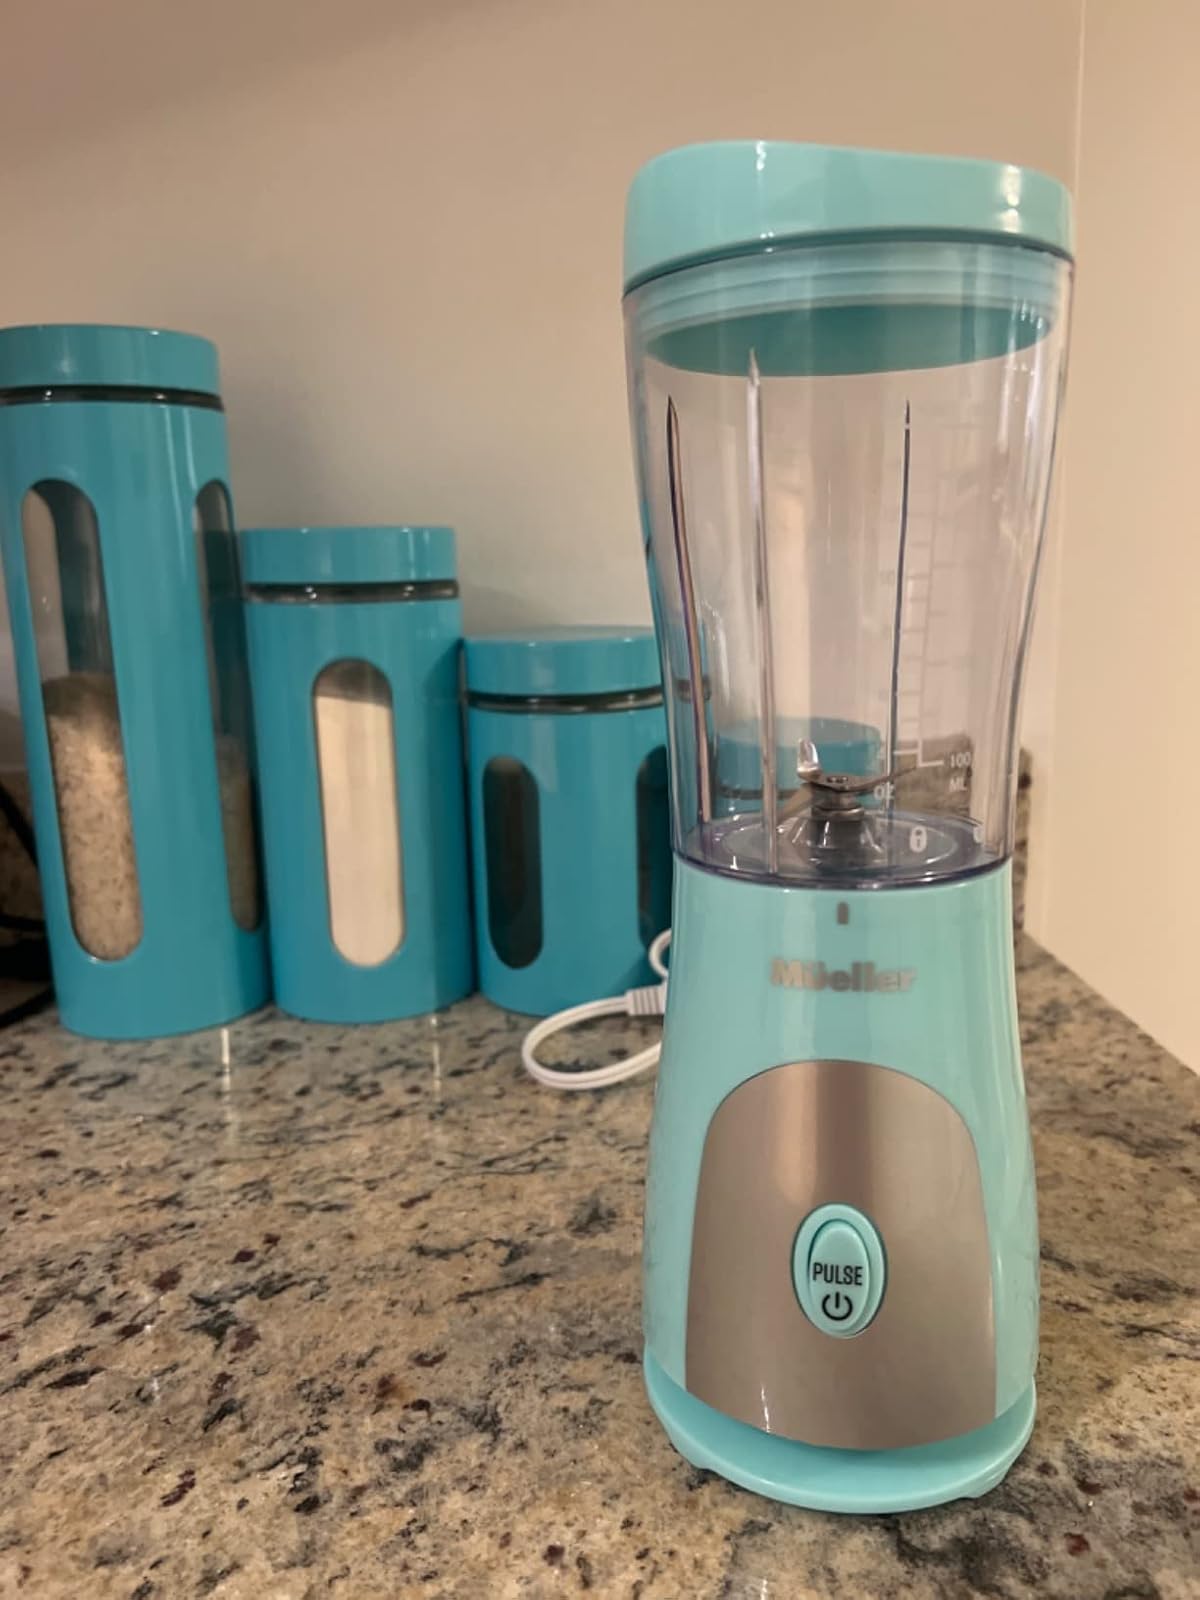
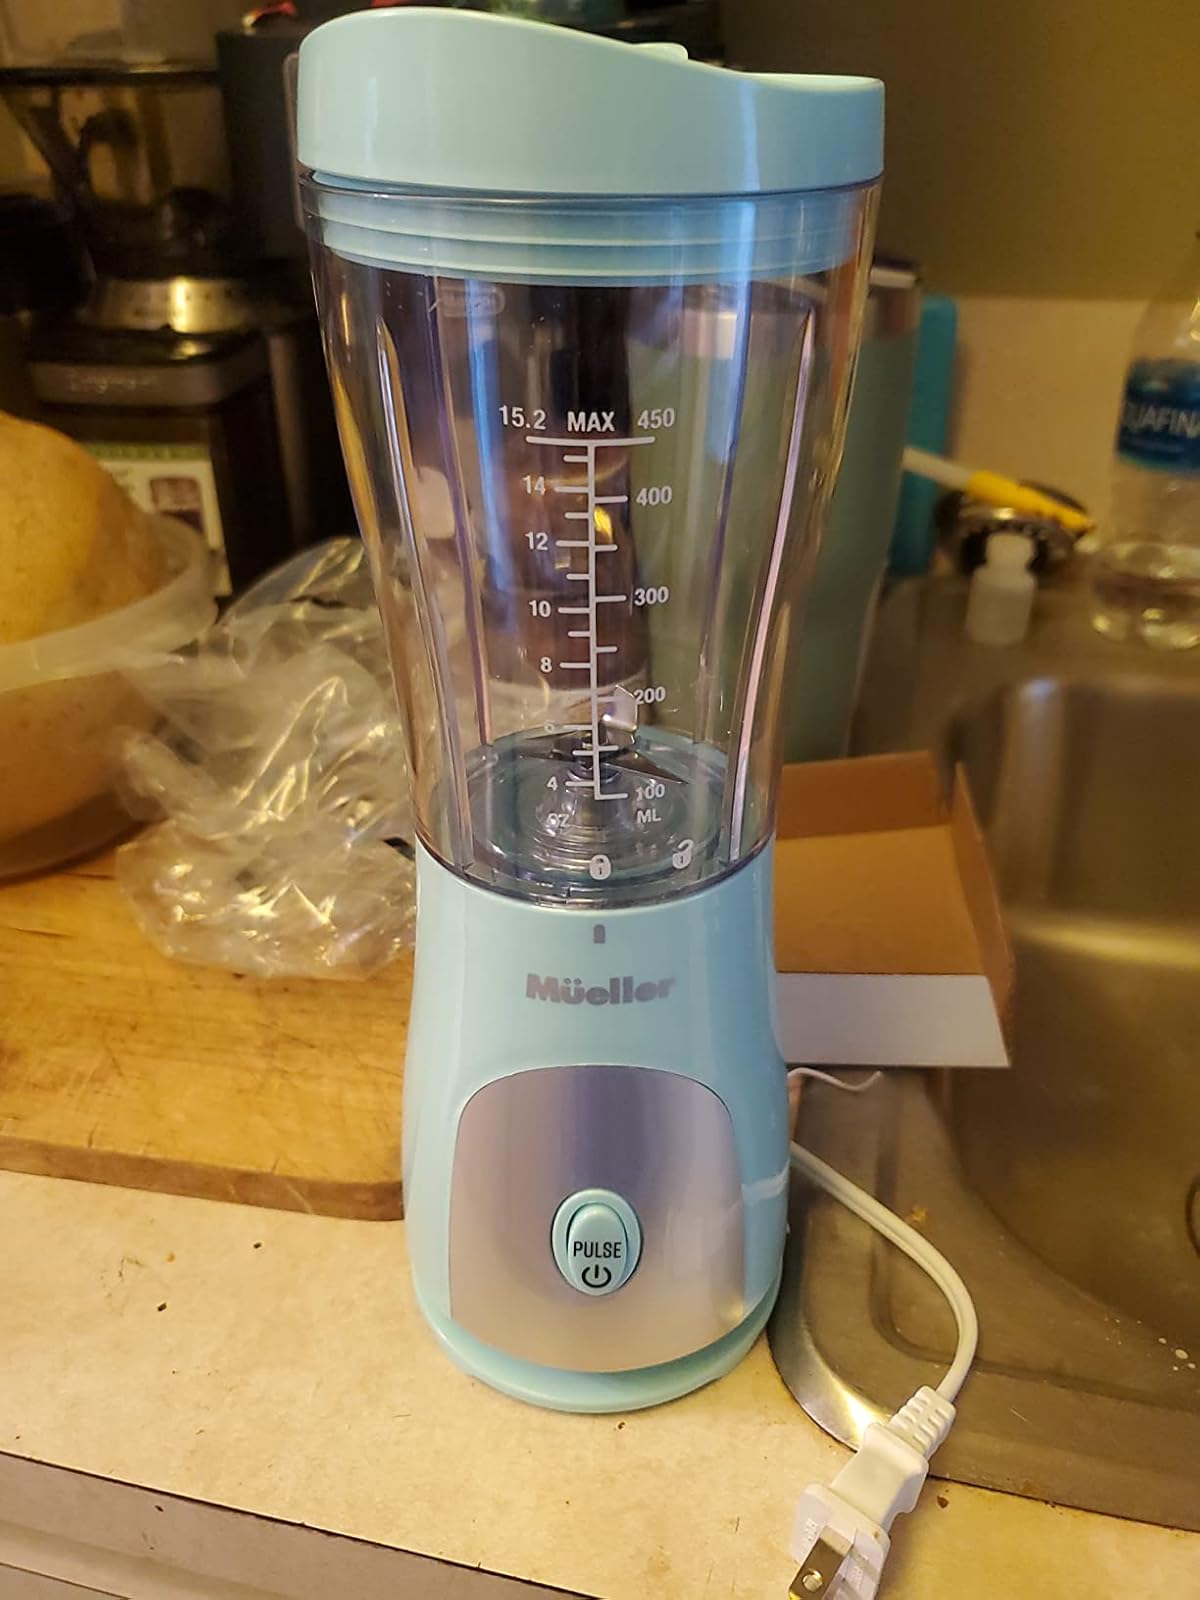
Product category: items_blender
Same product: yes